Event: Nepal Earthquake
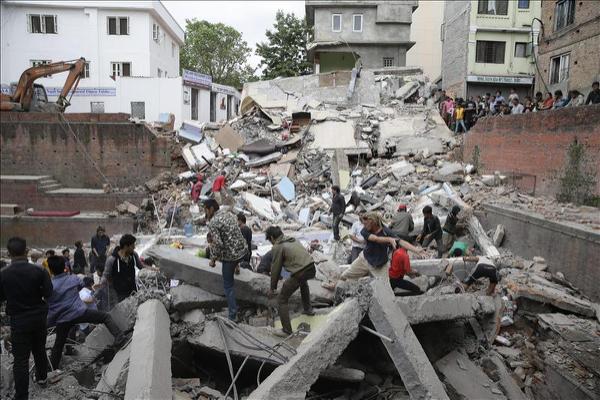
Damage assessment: damage